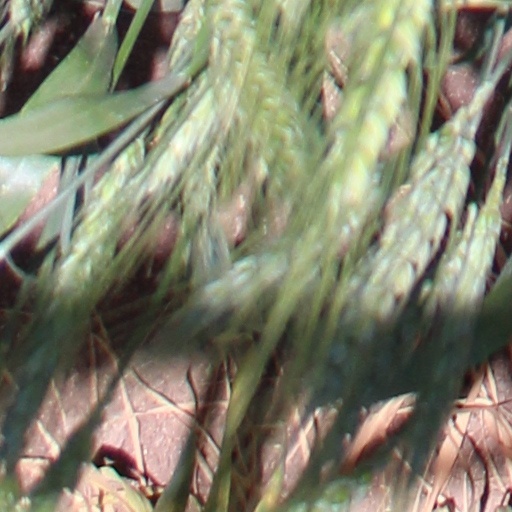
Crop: wheat